Wallace W. Waterman Sod House

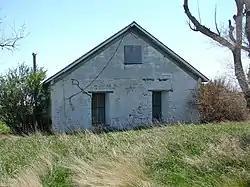

The Wallace W. Waterman Sod House near Big Springs, Nebraska, United States, is a sod house built in 1886. It was modified in 1925 for continued use, including a layer of concrete being applied to the exterior walls. It was listed on the U.S. National Register of Historic Places in 1995. The listing included two contributing buildings, the second being a small outbuilding from 1925.